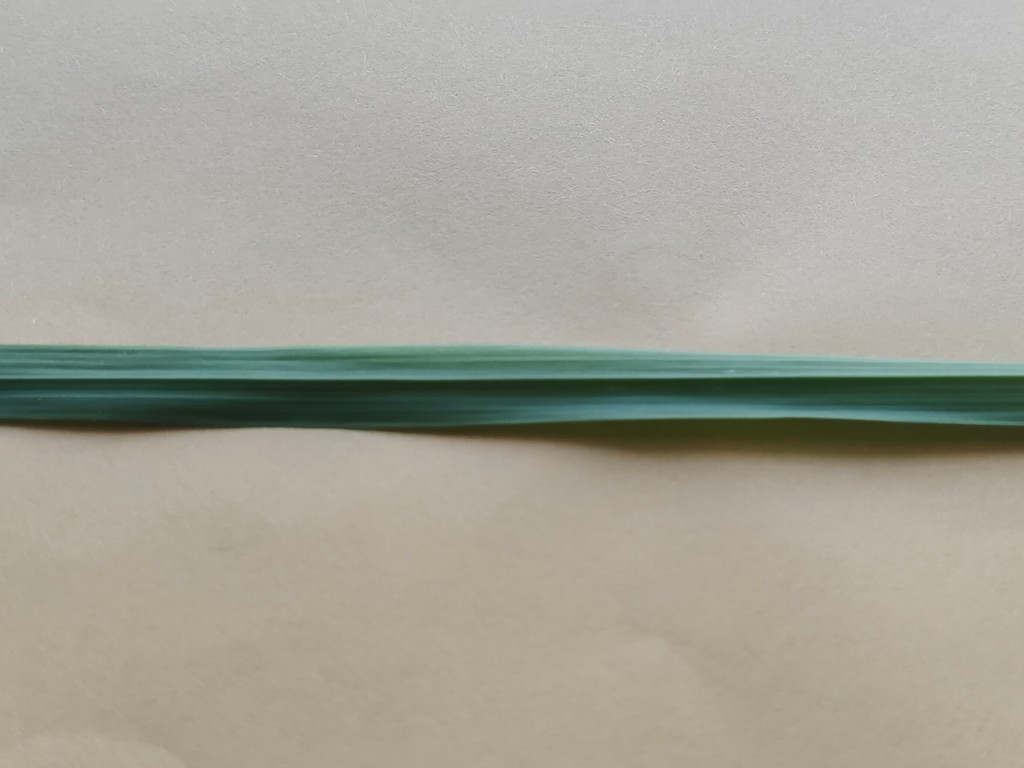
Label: Healthy